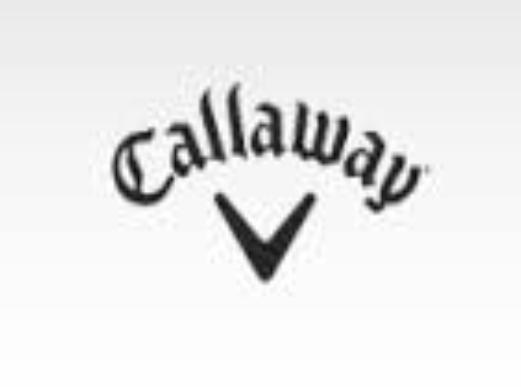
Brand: Callaway
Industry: Sports